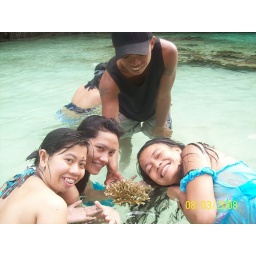
Kuya Enien Shows us a very tiny blue fish living in that coral